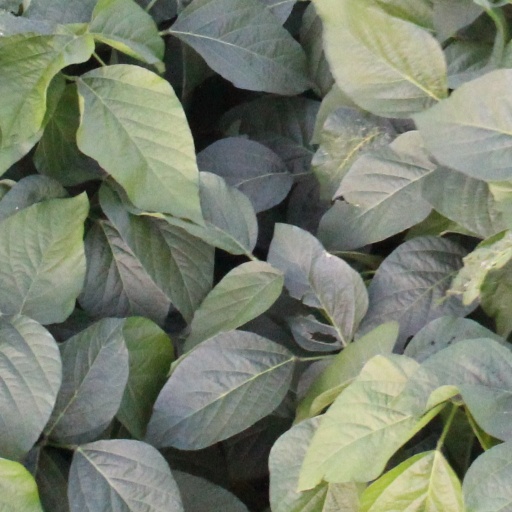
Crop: soybean